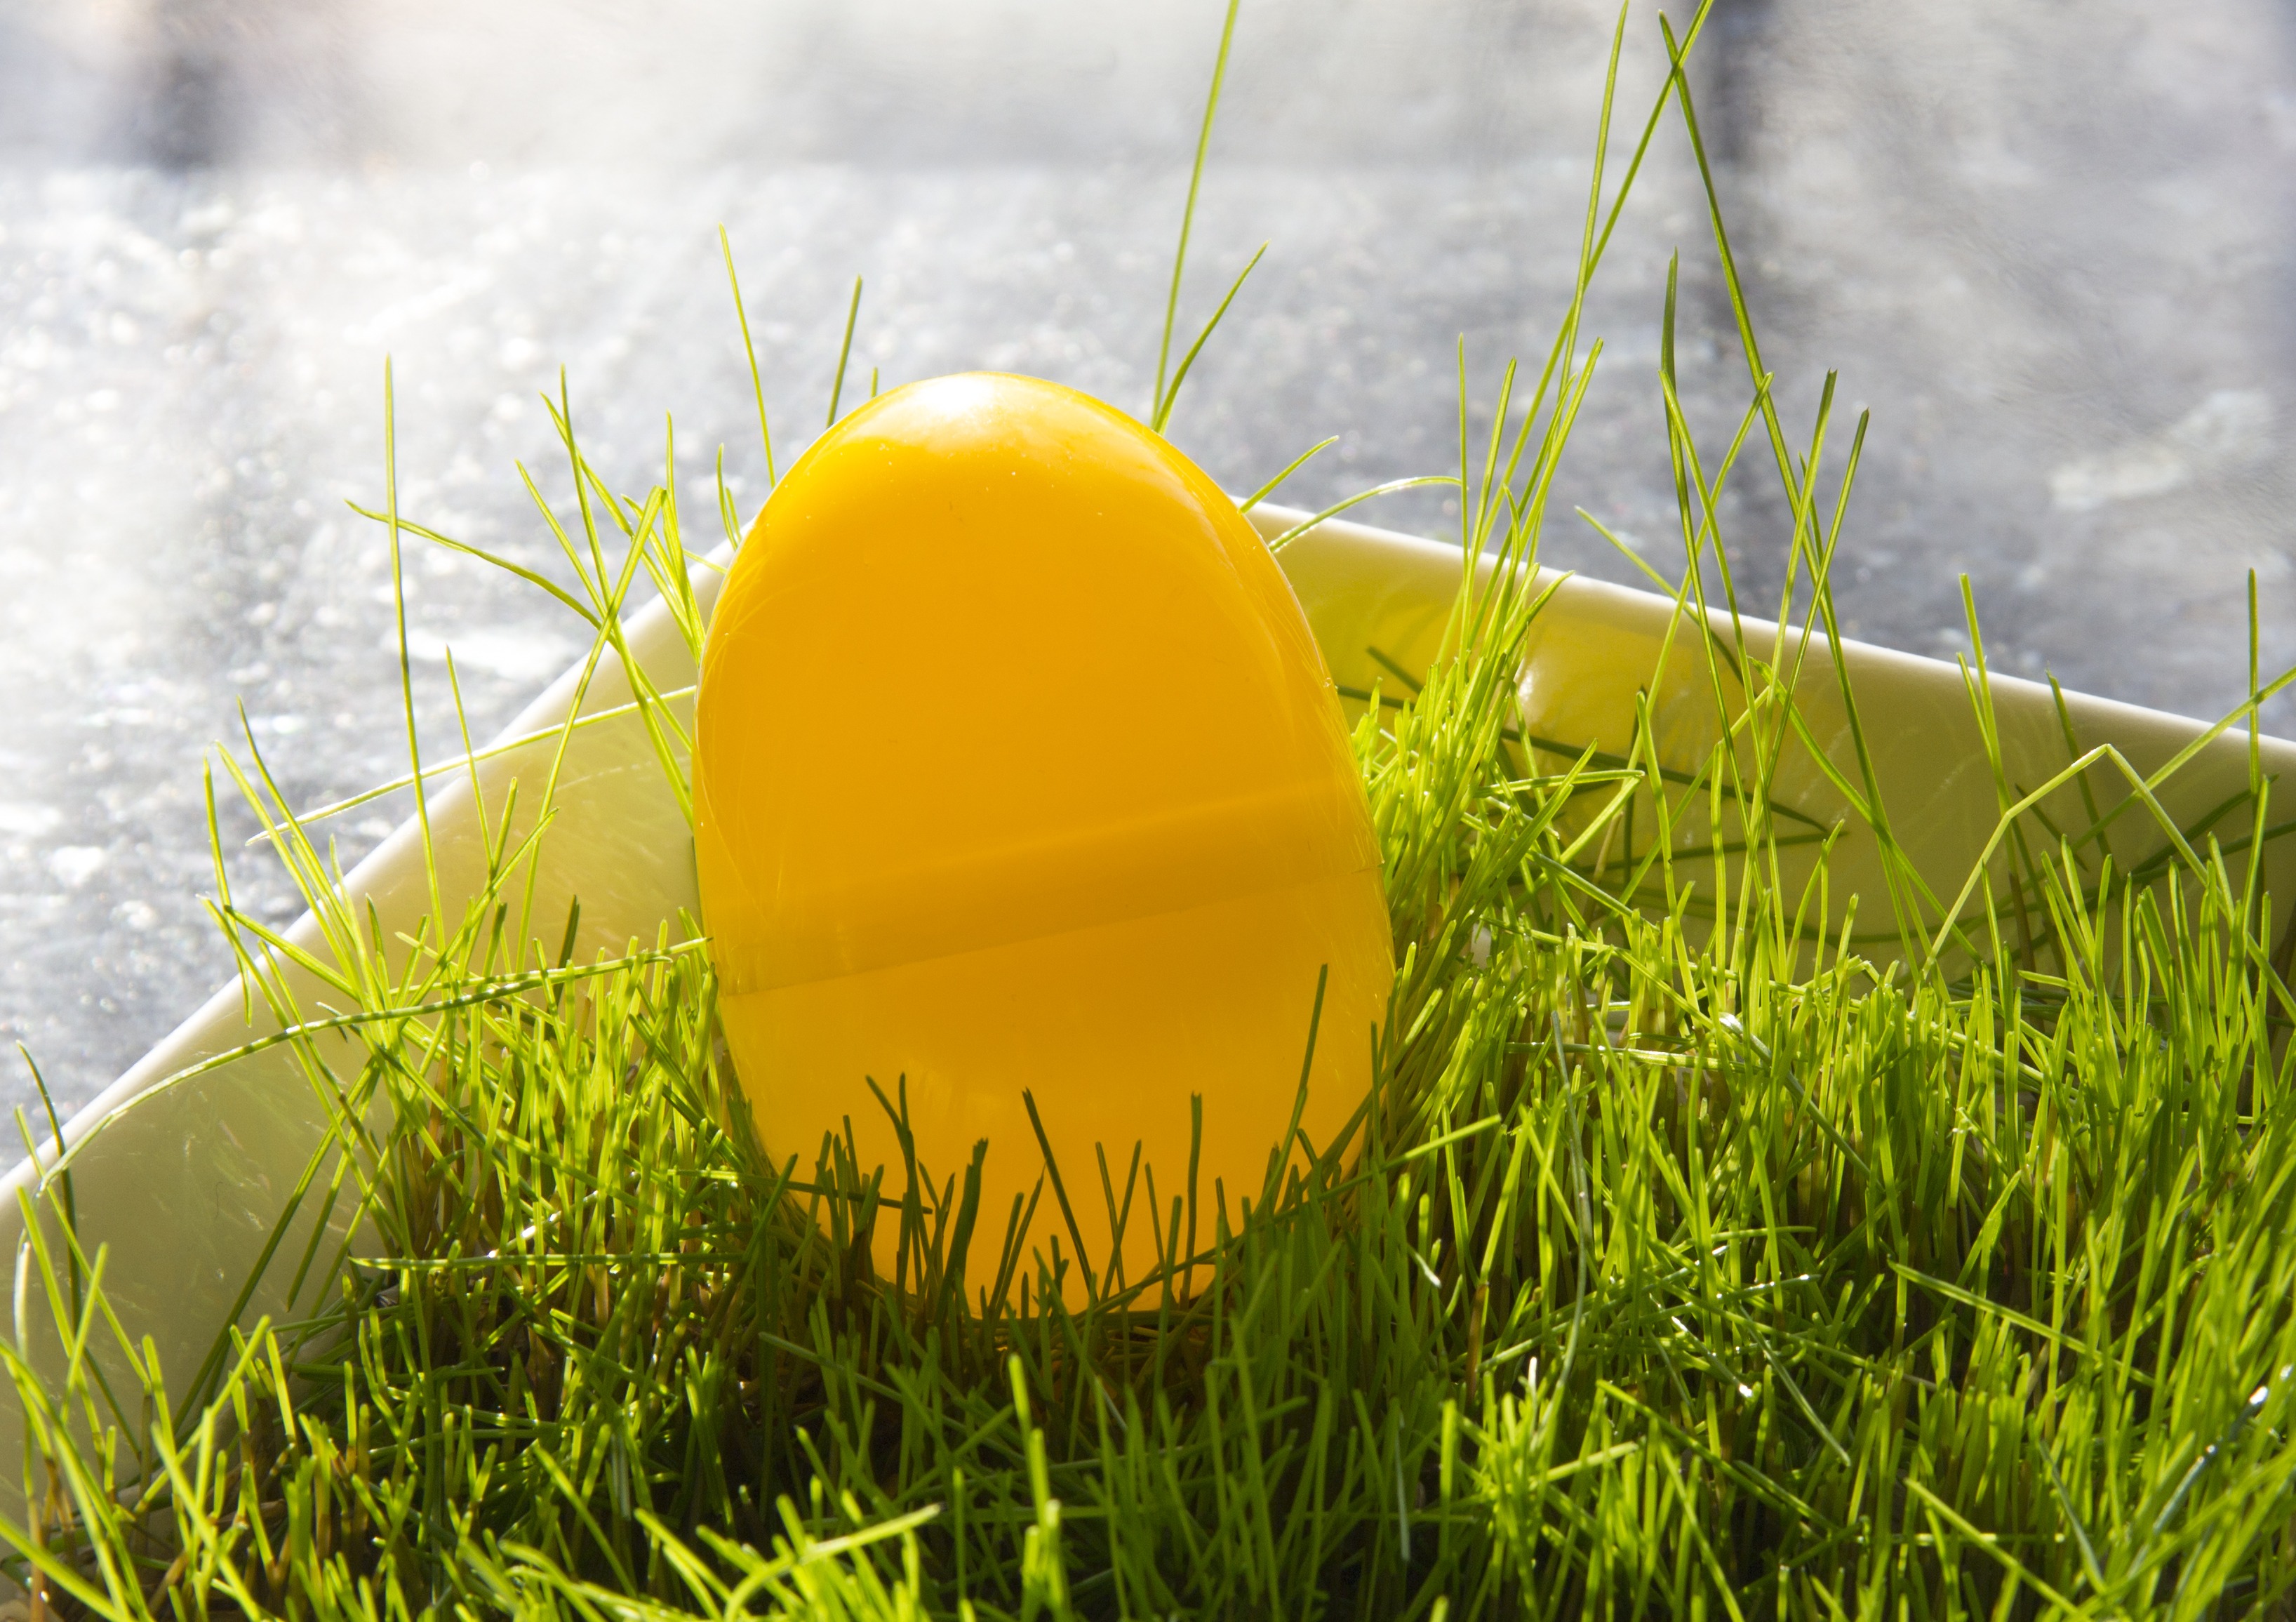
grass, plant, lawn, meadow, sunlight, leaf, flower, green, yellow, egg, ball, easter, easter egg, grass family, raeruoho, surprise egg